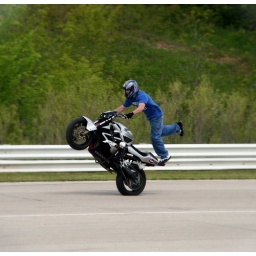
Taken with 350XT and Sigma 18-125. Shot in JPEG just cropped out a fence pole or two.